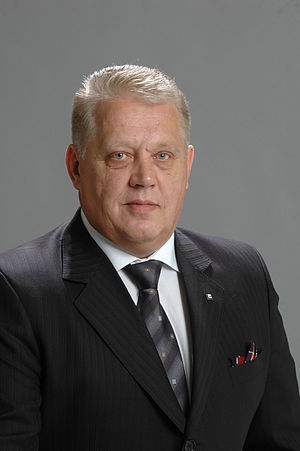
Letlands ministerpræsidenter / Republikken Letland (1990–)
Dette er en liste over Republikken Letlands ministerpræsidenter – der på dansk også kendes som statsministre eller premierministre.